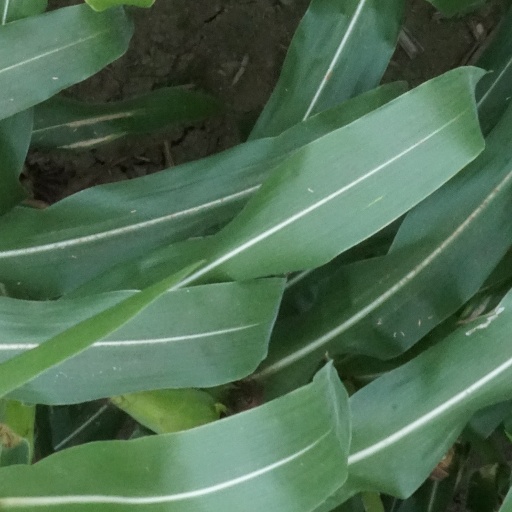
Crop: maize; corn